Tietze syndrome

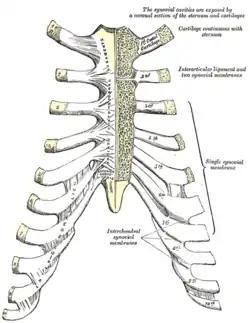
Sternocostal and interchondral joints

Tietze syndrome is a benign inflammation of one or more of the costal cartilages. It was first described in 1921 by German surgeon Alexander Tietze and was subsequently named after him. The condition is characterized by tenderness and painful swelling of the anterior (front) chest wall at the costochondral (rib to cartilage), sternocostal (cartilage to sternum), or sternoclavicular (clavicle to sternum) junctions. Tietze syndrome affects the true ribs and has a predilection for the 2nd and 3rd ribs, commonly affecting only a single joint.